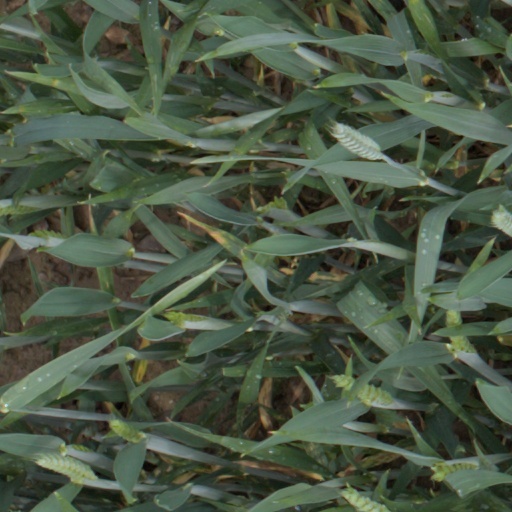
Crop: wheat